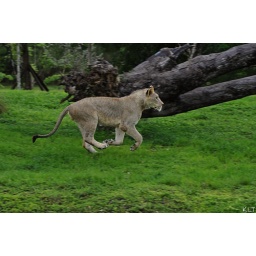
A flock of birds entered the den and the lion rushed in for a snack.